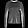
Label: Pullover